United Nations Honour Flag

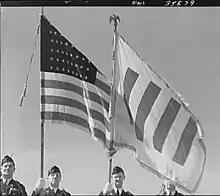
1943 photo of U.S. soldiers flying the U.S. flag and the Honour flag

Brooks B. Harding (1896–1959), an American, made the acquaintance of United States President Franklin Delano Roosevelt and British Prime Minister Winston Churchill in December 1941 by presenting each with a Victory V symbol embossed in leather with the slogan Absolute Victory by delivery at the White House at a time when Churchill was in the United States for the Arcadia Conference to sign the Declaration by United Nations. Churchill's recognition of Harding noted a need for a symbol of the wartime Allies. In October 1942, Harding traveled to Washington, DC with six cloth designs. In his meeting at the United States Department of State, he learned that since there was no United Nations committee to present his designs to, he would have to obtain approvals from all 29 signatory nations individually. Upon meeting with Dr. Vladimir Palic, First Secretary of the Czechoslovakian Embassy, a single specific design involving four bars was determined to be the appropriate candidate to put forth. All 29 nations subsequently agreed to the four vertical bar design. However, the flag was determined not to be used as an official emblem of the organization, but rather a symbol of the people and governments. It was flown at Dumbarton Oaks in June 1943 in the presence of United Nations military attaches from all United Nations embassies in full uniform. The Honour flag was also flown throughout Washington at private buildings in August 1943 during the Atlantic Charter week, where it also flew as a secondary flag to national emblems throughout the war. It gradually flew at more and more government offices and was distributed to various of the United Nations, and it was officially adopted in several countries starting with New Zealand. By a motion in the United States Senate, the flag was flown in thousands of towns to celebrate V-E Day. At the United Nations Conference on International Organization, where there was a golden motif, the red bars were substituted with gold, while some nations preferred green and blue bars.